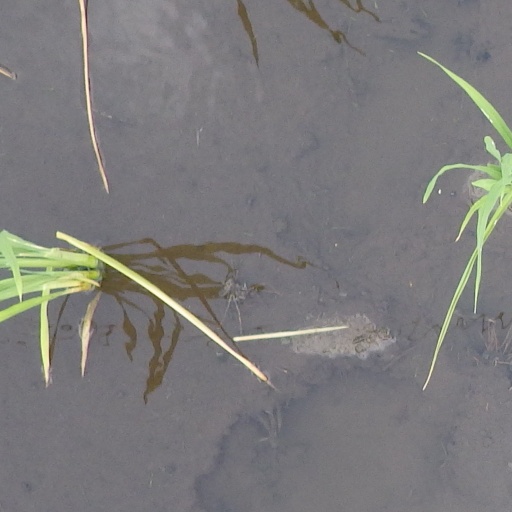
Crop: rice